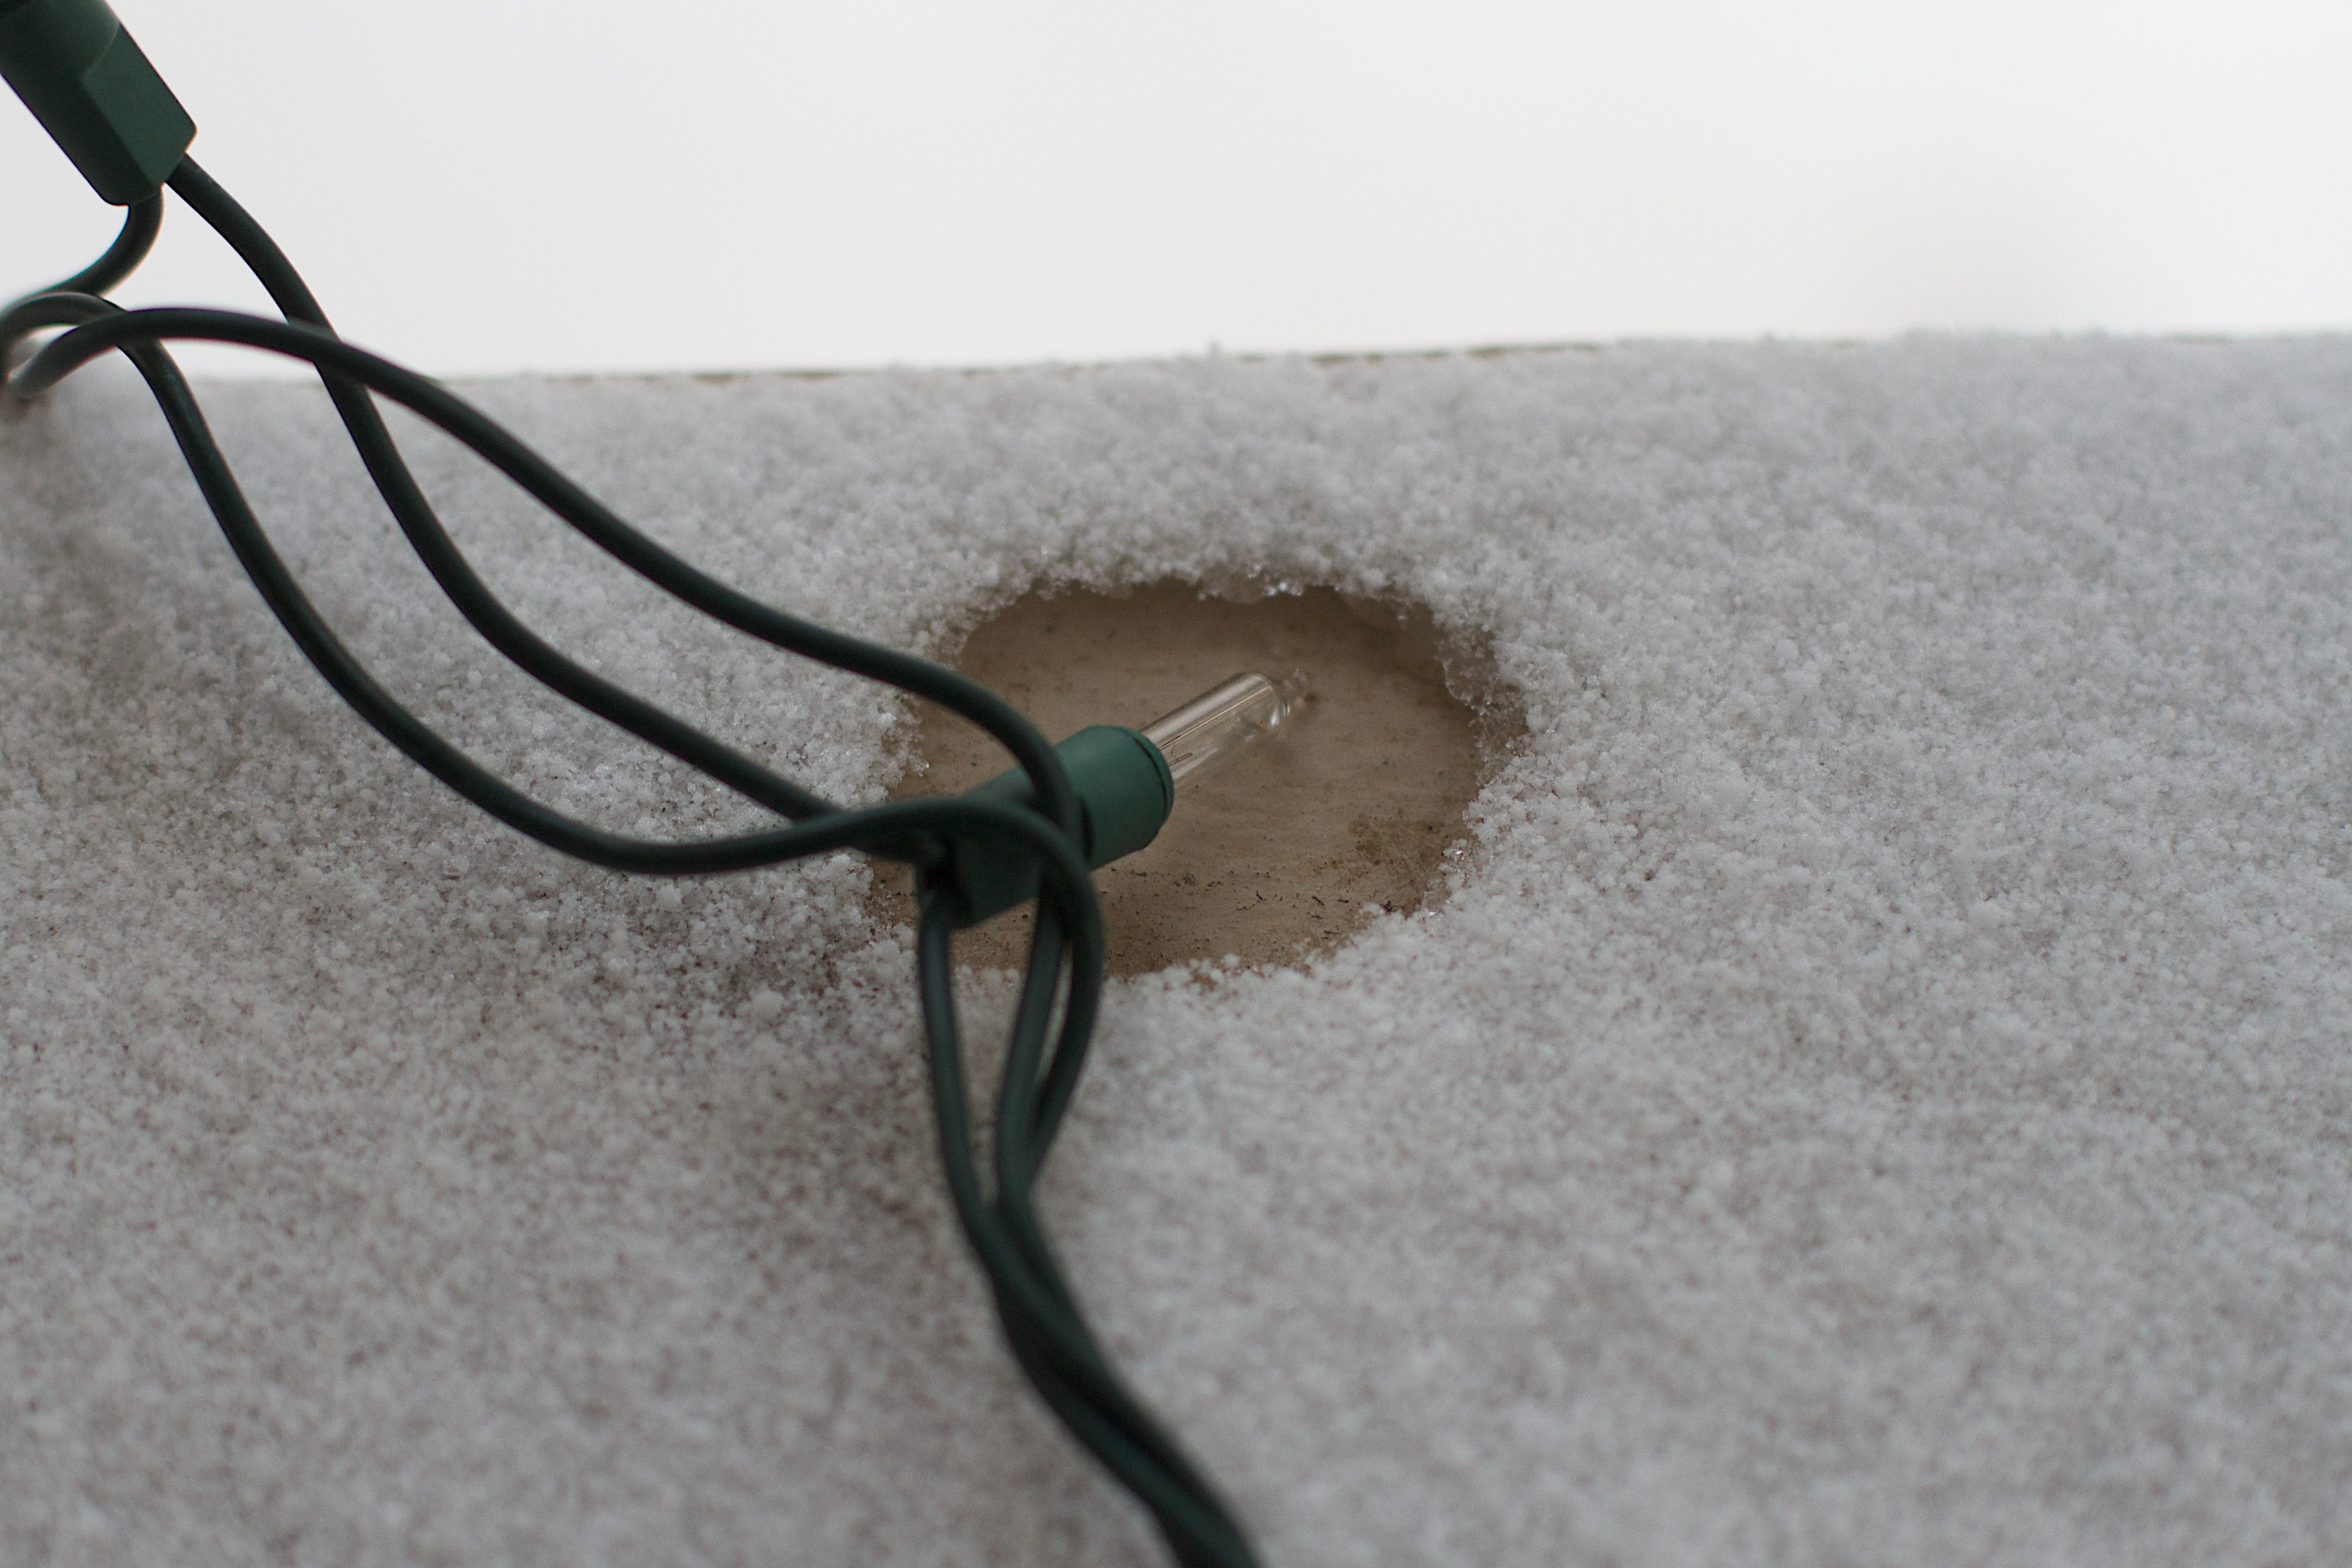
cool image, glasses, fashion accessory